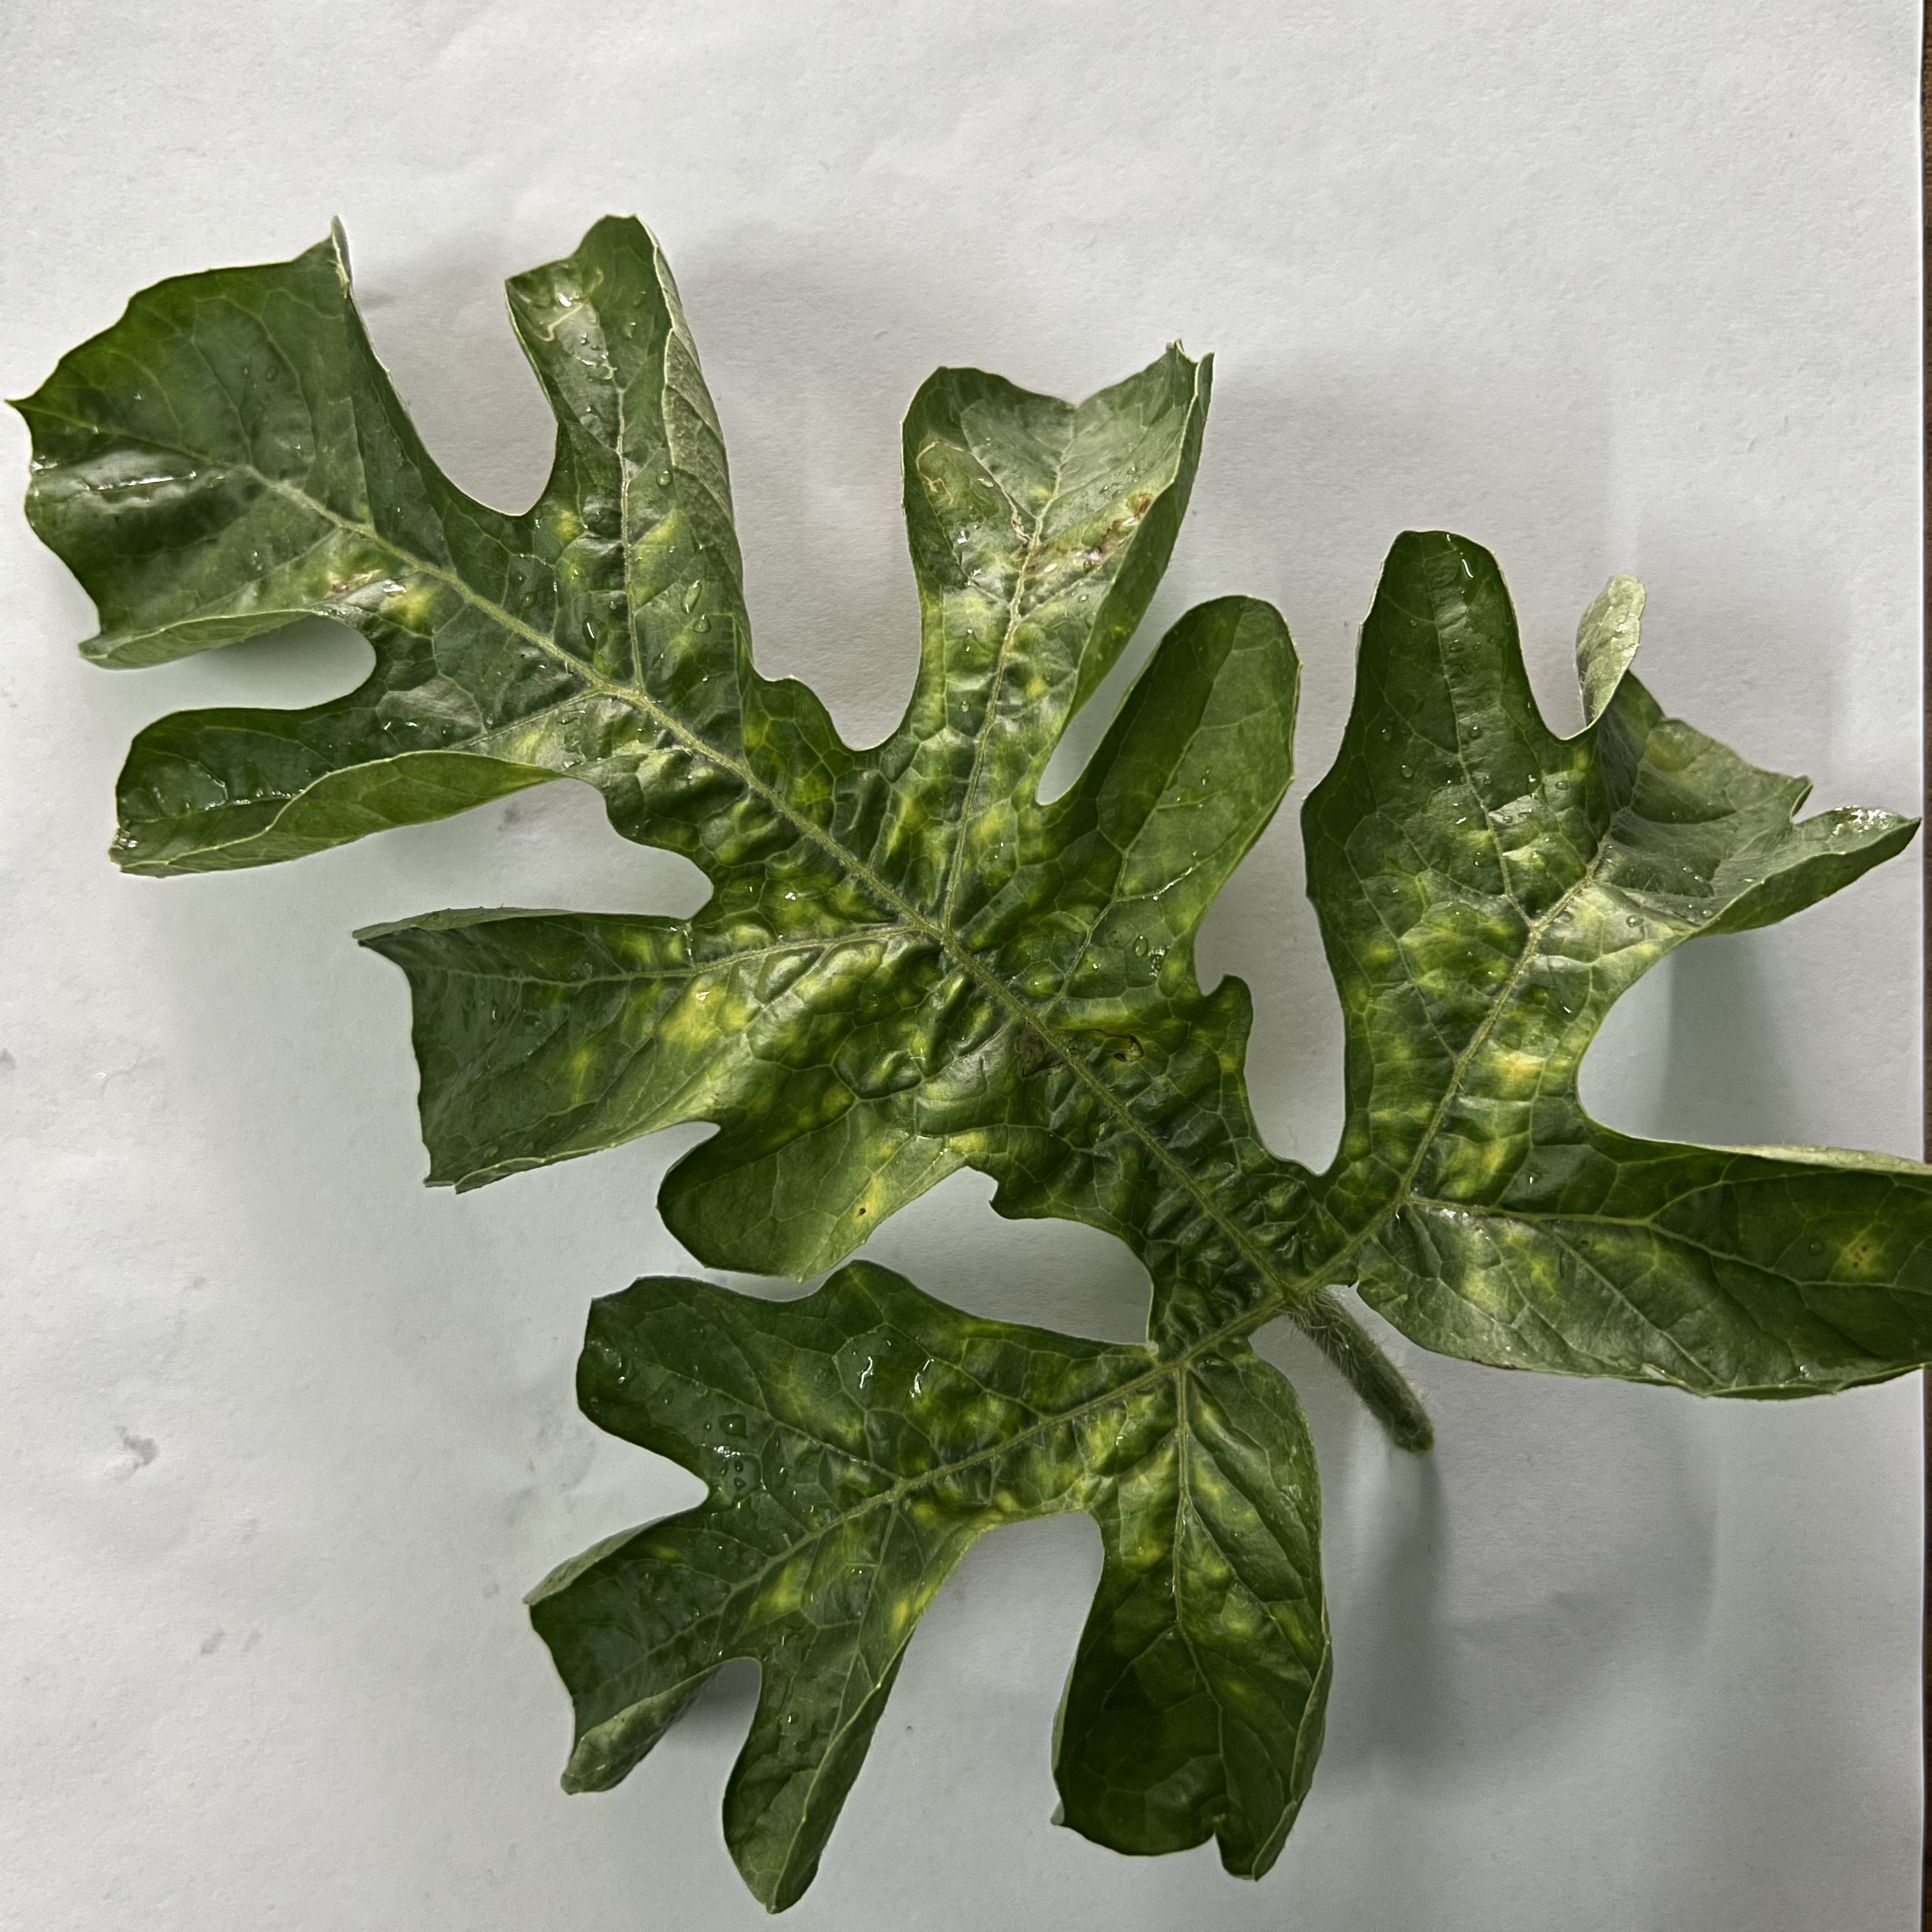
Label: Mosaic_Virus